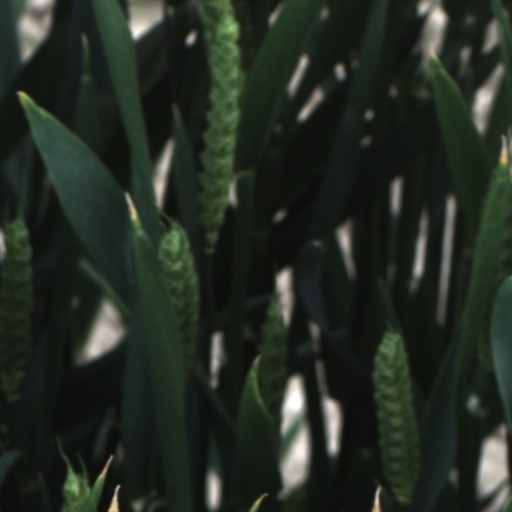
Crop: wheat